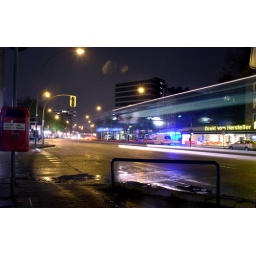
the car lights in motion on a street in hamburg barmbek